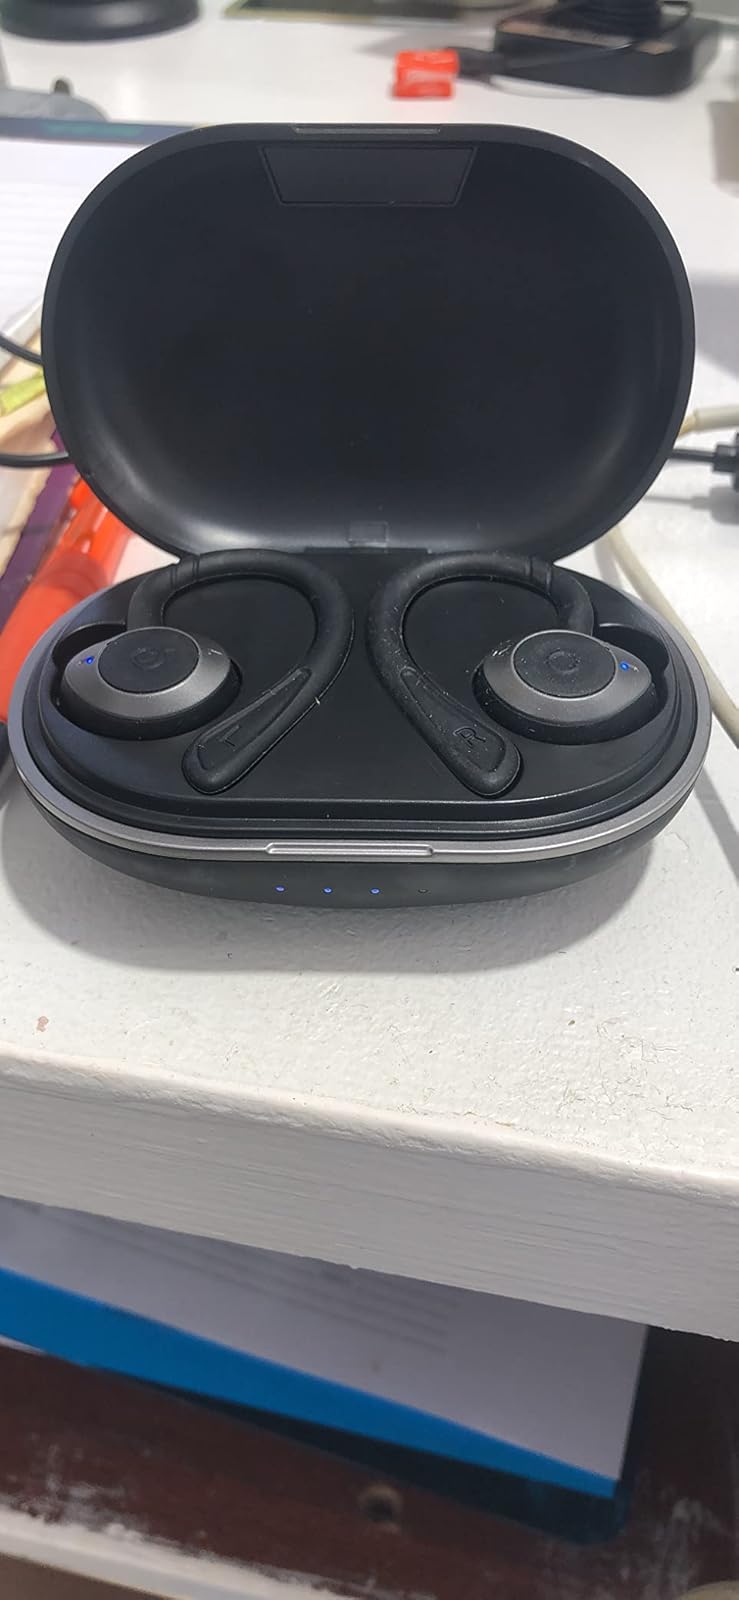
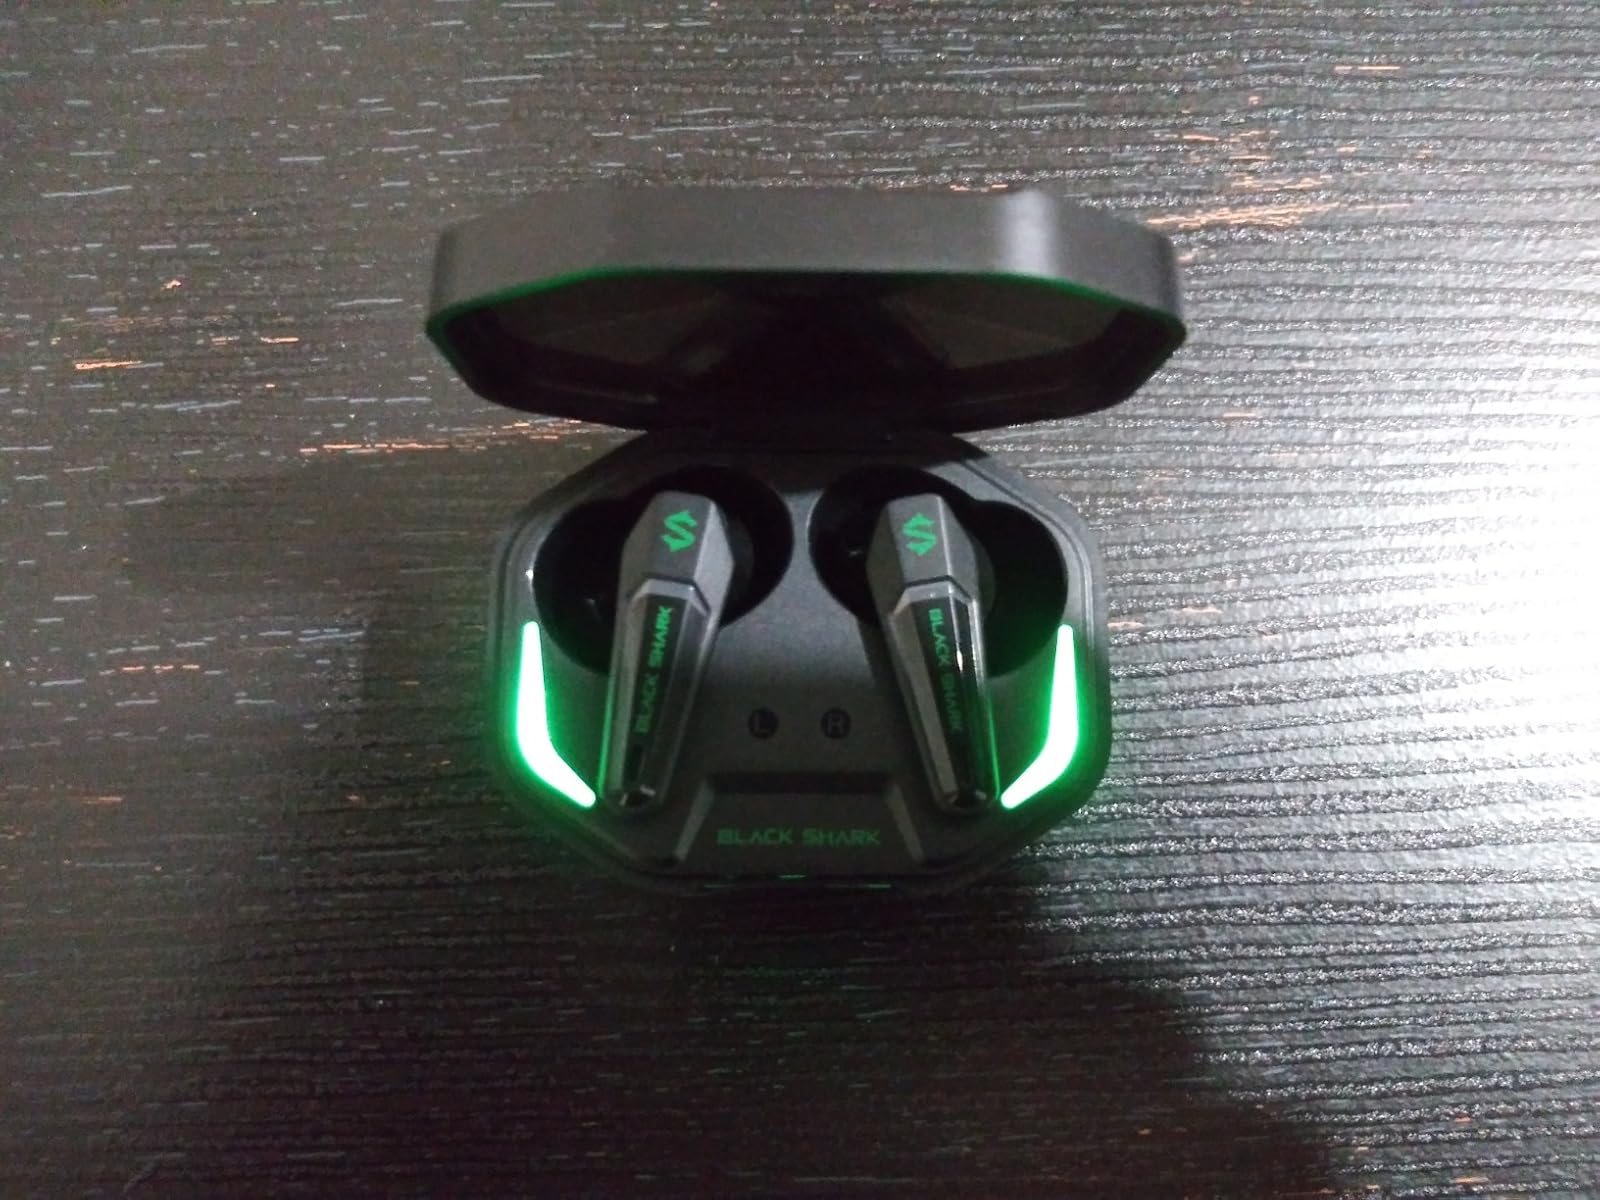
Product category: earbuds
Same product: no